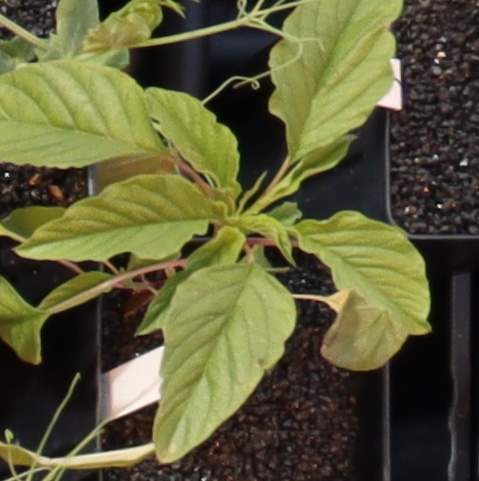
Label: Palmer Amaranth